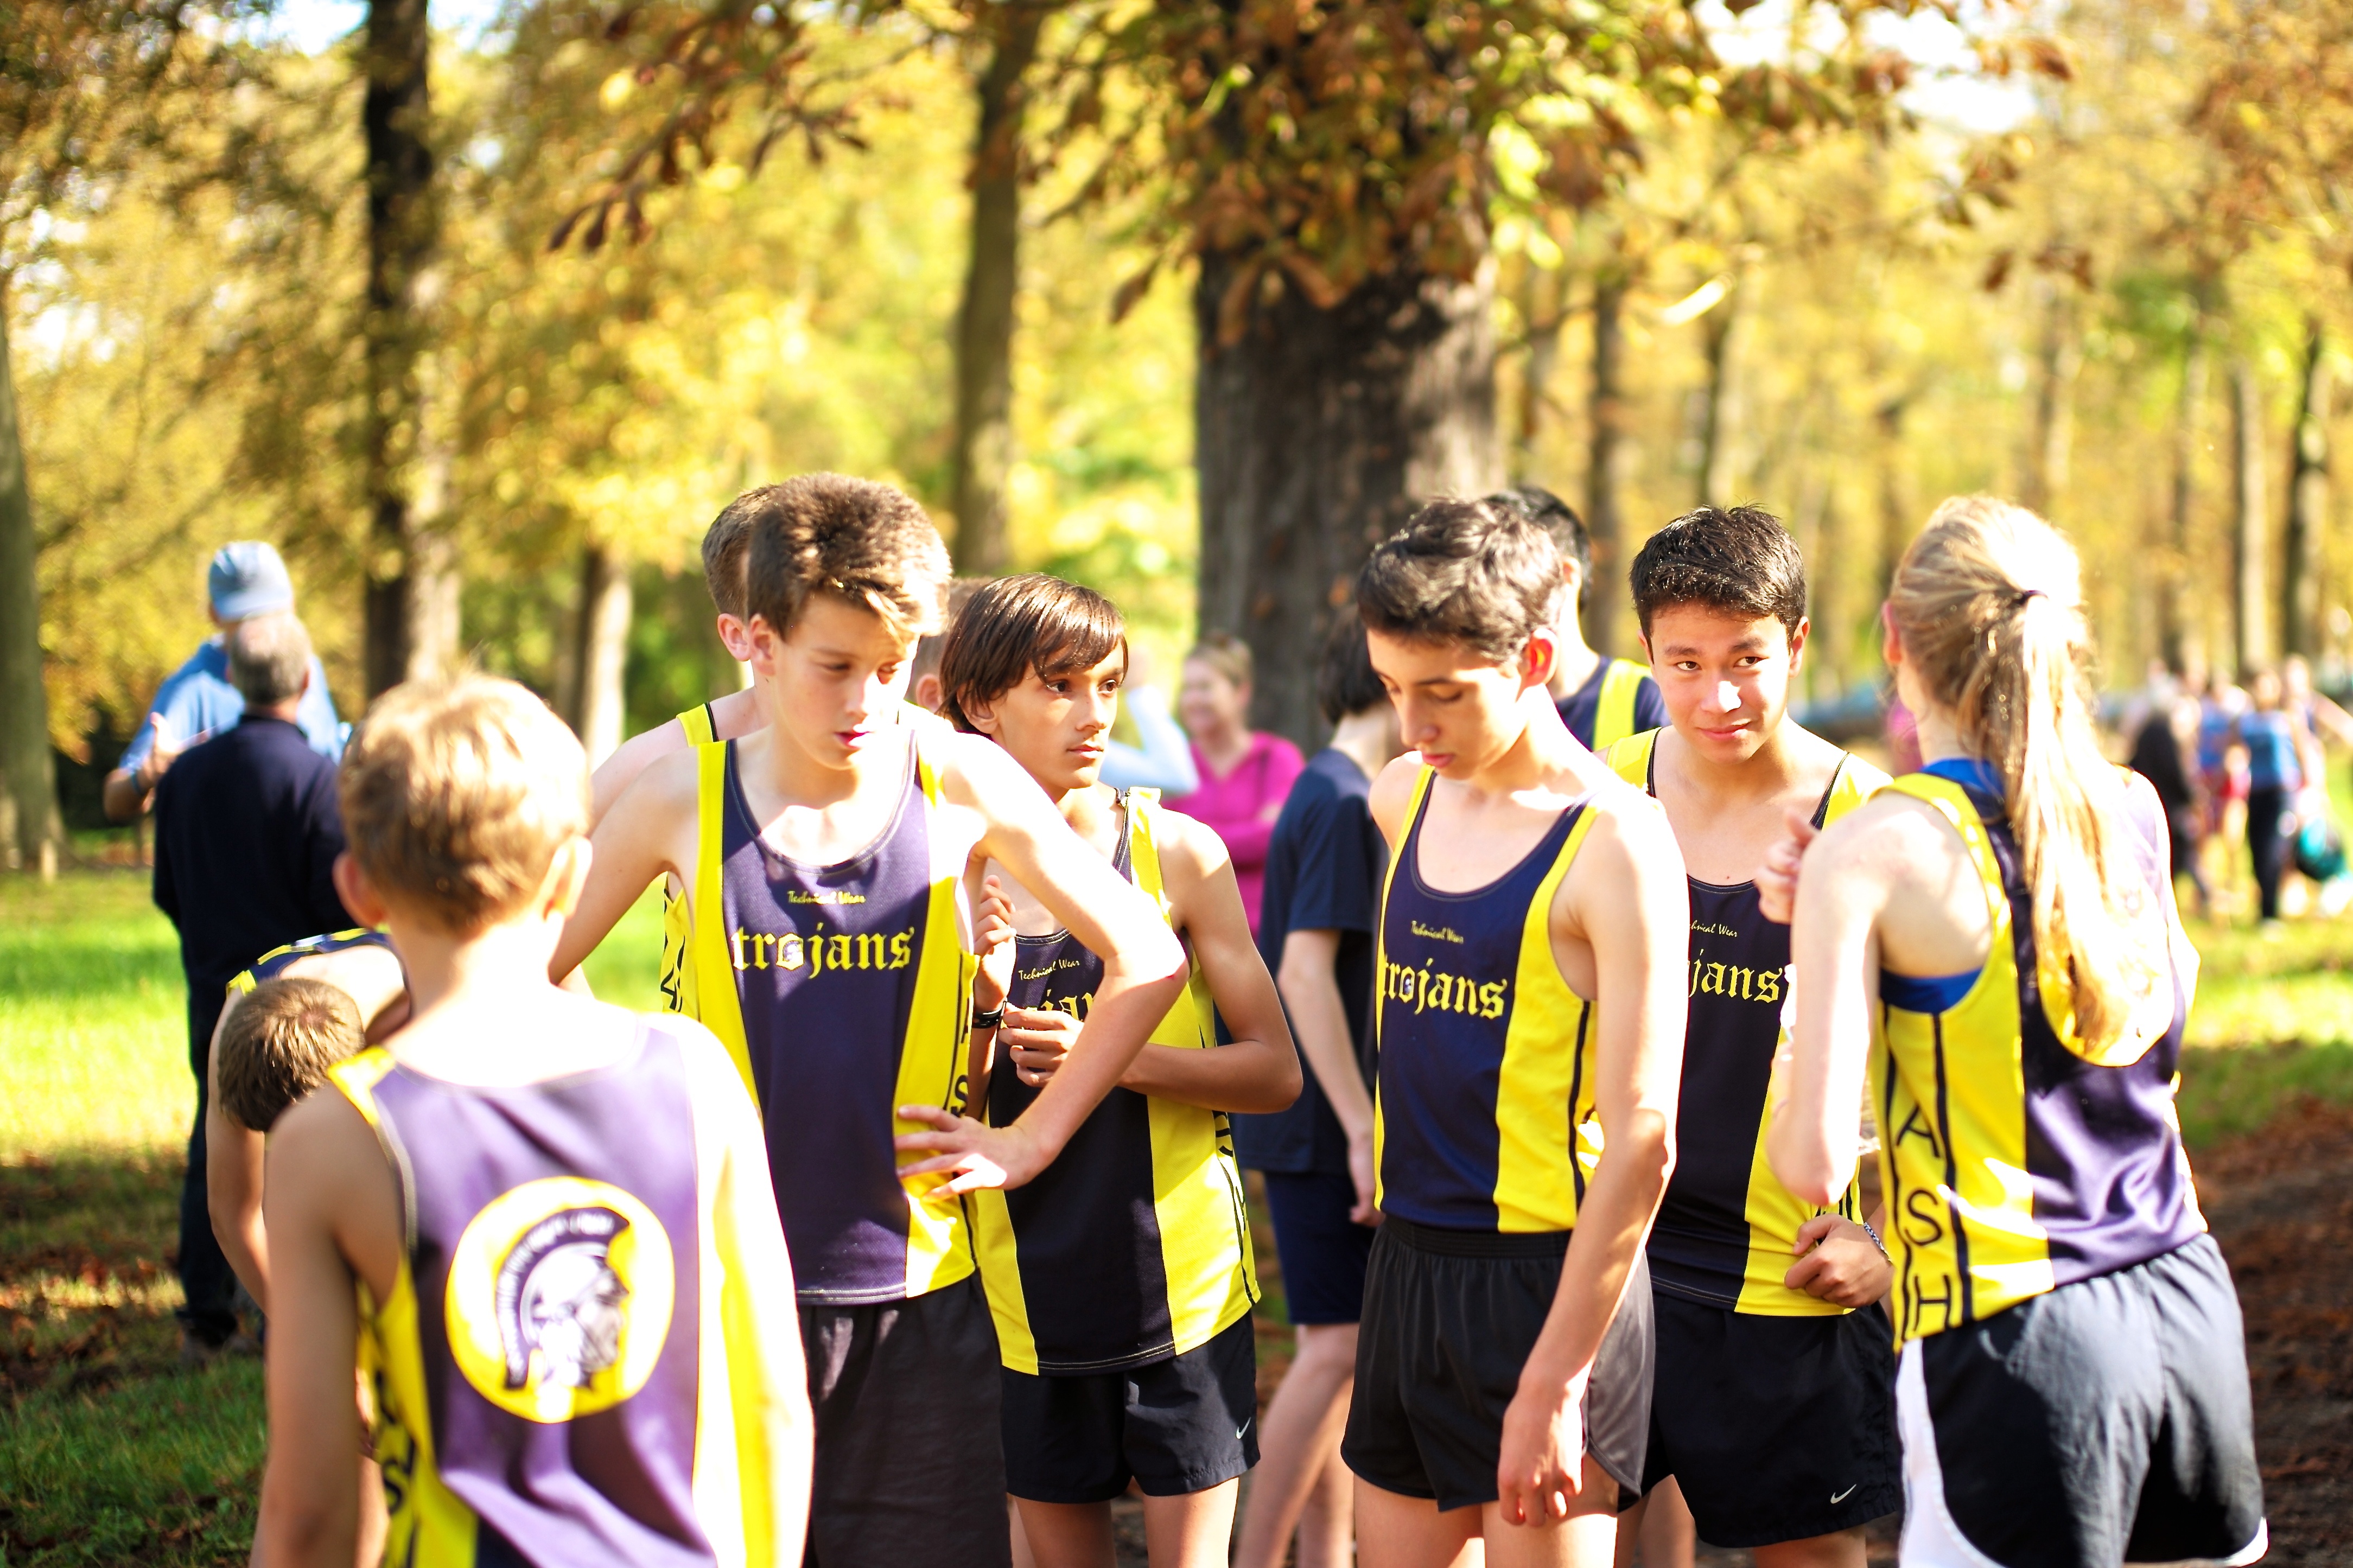
person, cloud, sport, running, run, paris, country, france, cross, race, competition, september, hague, girls, m, american, team, sports, boys, saint, parc, 50, school, runners, filter, nd, endurance, leica, 240, summilux, athletics, meet, xc, physical exercise, human action, endurance sports, duathlon, long distance running, cross country running